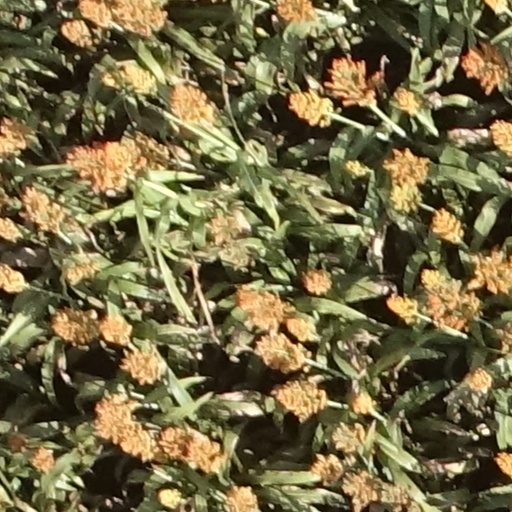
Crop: sorghum